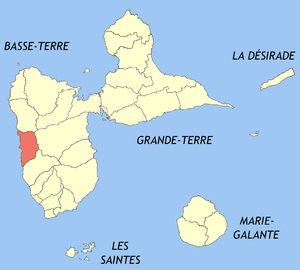
Bouillante est une commune française, située dans le DOM-ROM archipel de Guadeloupe. La commune est notable en raison de la réserve Cousteau à Malendure et de la centrale géothermique de Bouillante qui est l'une des deux centrales géothermiques de France.